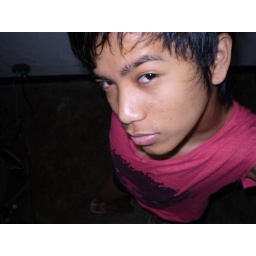
cute in pink